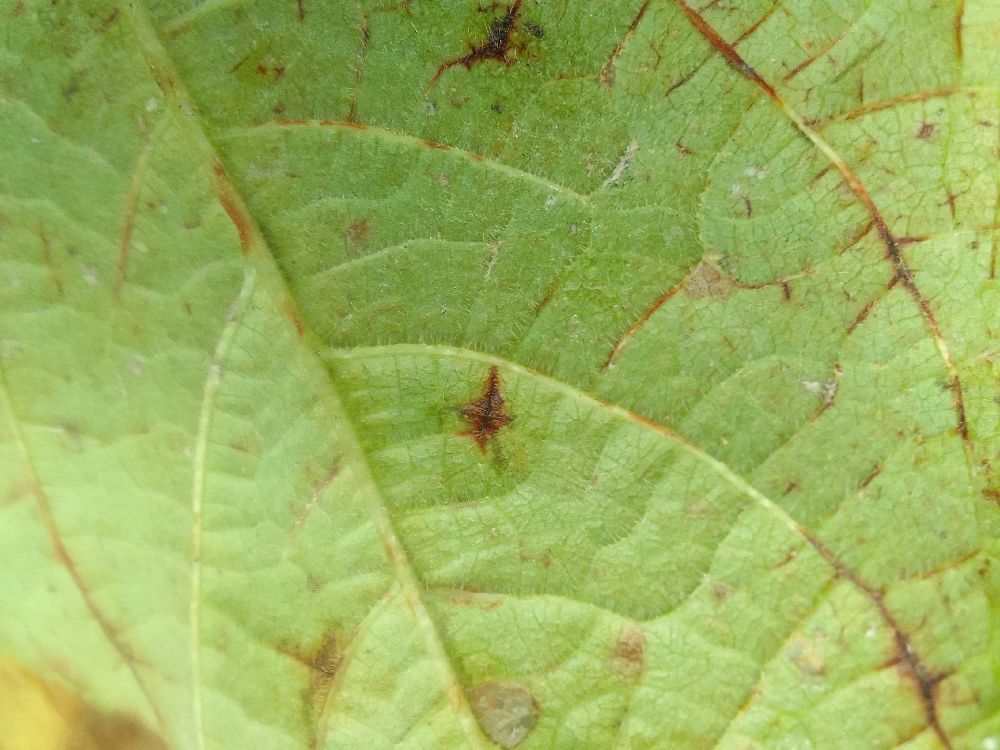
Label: anthracnose